Om Puri

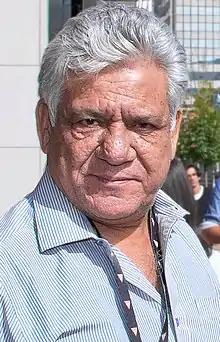
Puri at 2010 Toronto International Film Festival

Om Prakash Puri, (18 October 1950 – 6 January 2017) was an Indian actor who appeared in mainstream commercial Hindi films as well as Urdu, Malayalam, Bengali, Kannada, English, Punjabi, Gujarati, Telugu, and Marathi films, as well as independent and art films and also starred in several international cinema. He is widely regarded as one of the finest actors in world cinema. He won two National Film Awards for Best Actor, two Filmfare Awards and India's fourth highest civilian award Padma Shri in 1990. In 2004, he was made an honorary Officer of the Order of the British Empire.